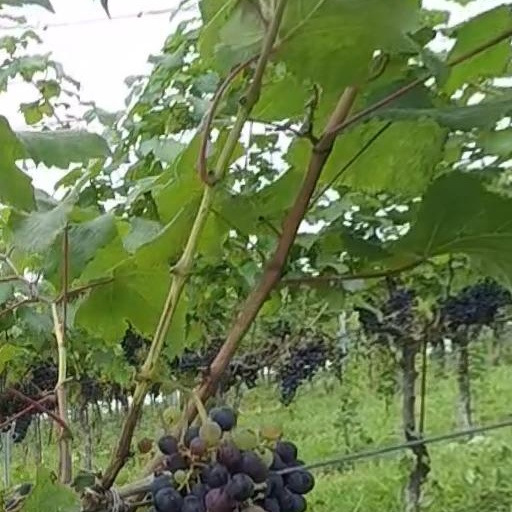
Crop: grape